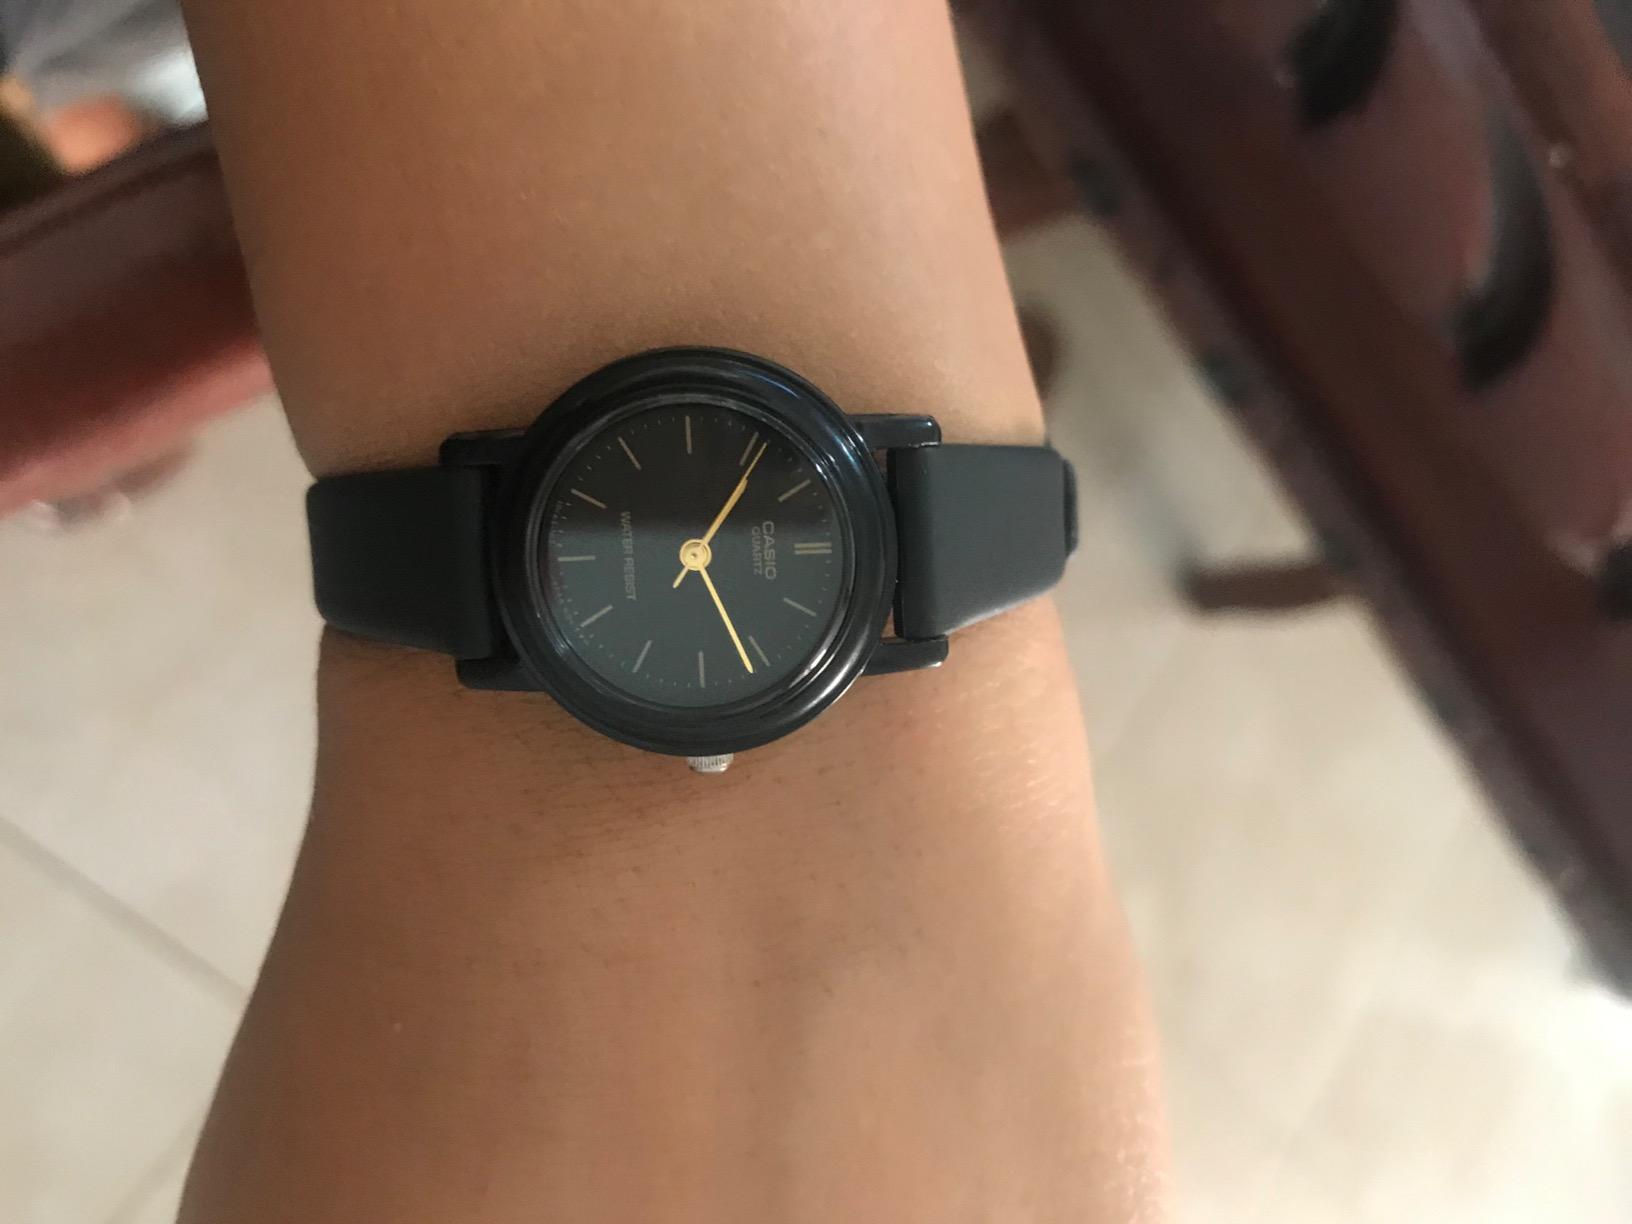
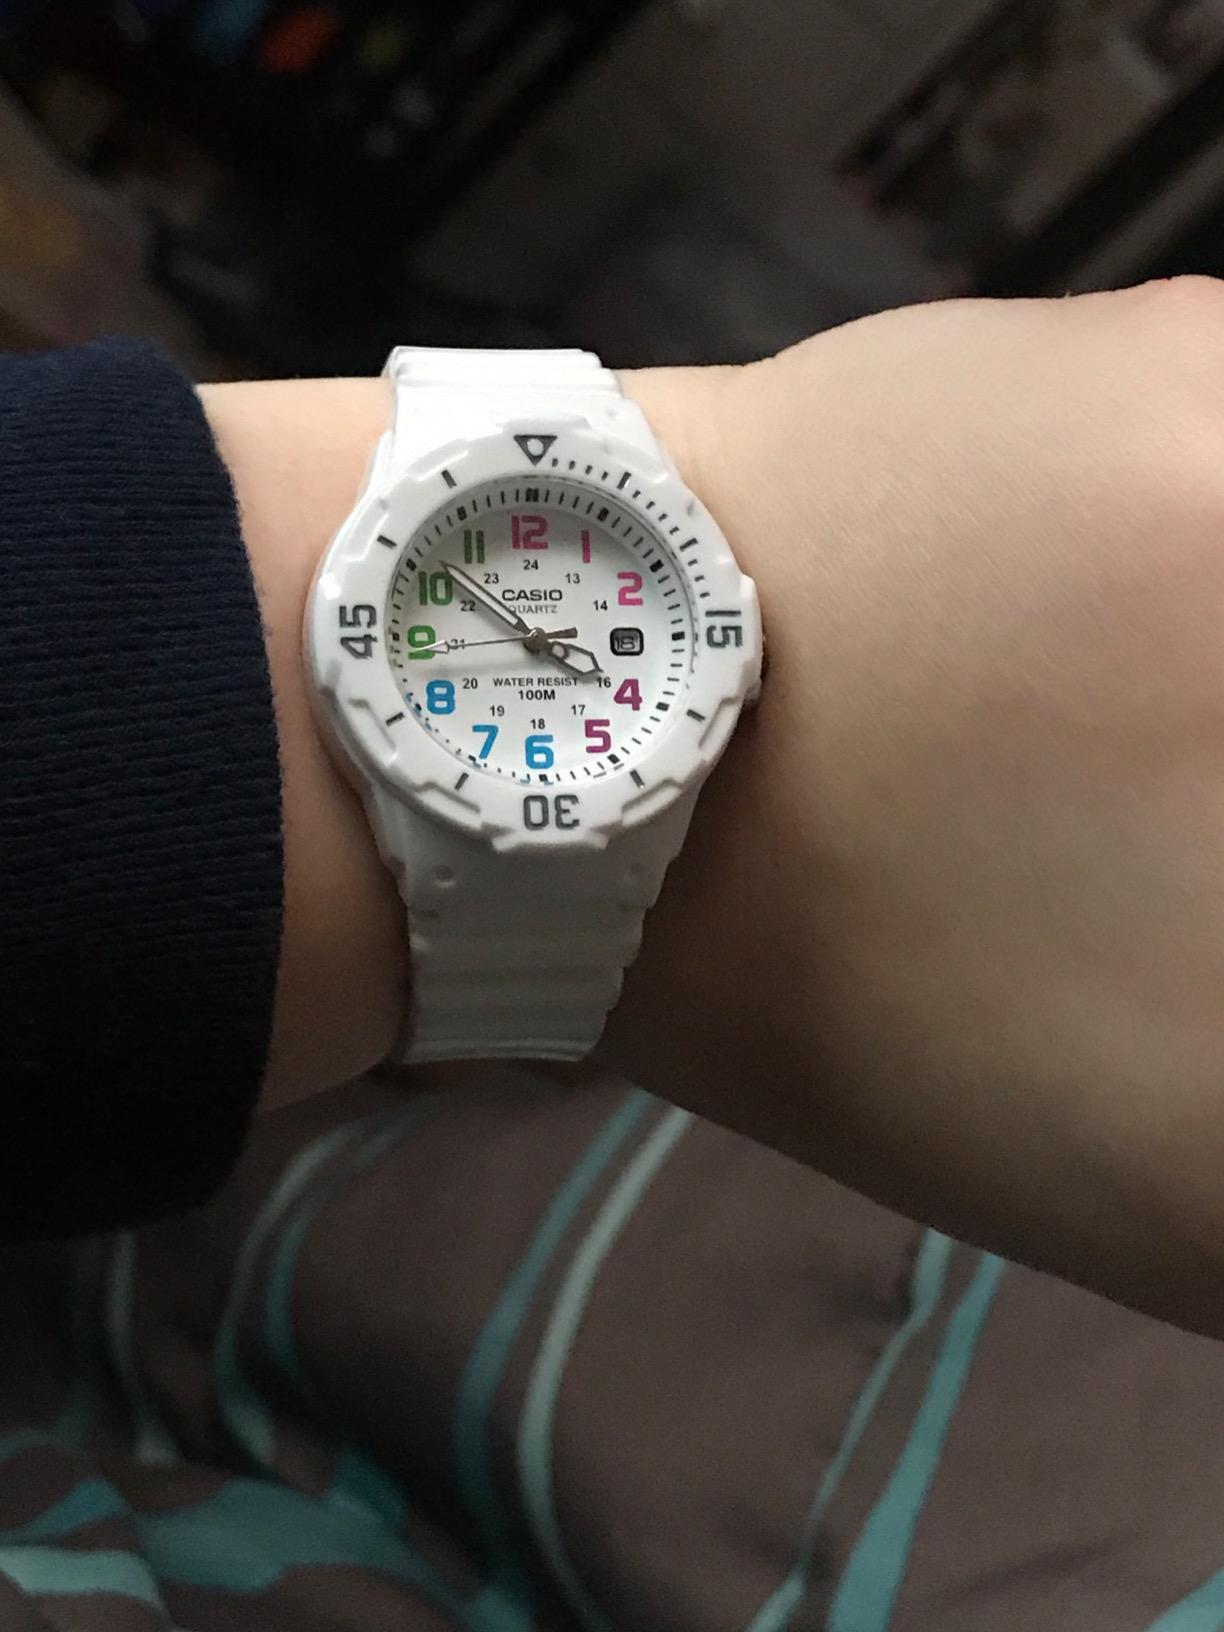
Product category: accessories_watch
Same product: no